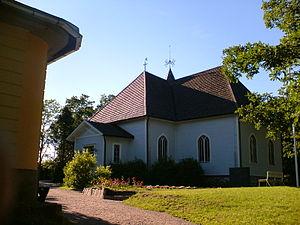
Cet article recense les églises évangéliques-luthériennes de Finlande.